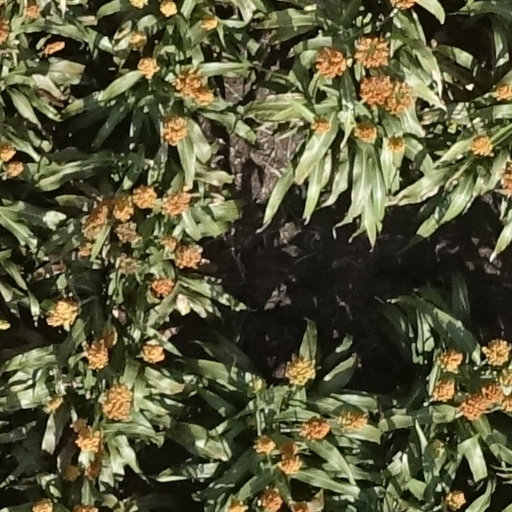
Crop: sorghum